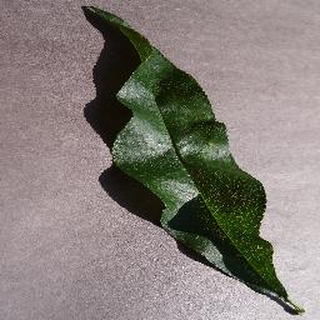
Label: healthy_peach